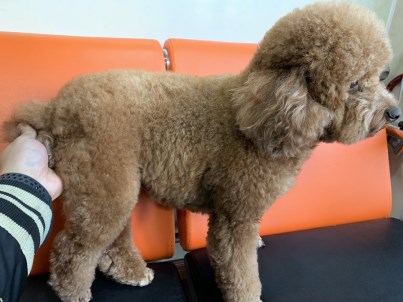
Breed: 7449-n000128-teddy